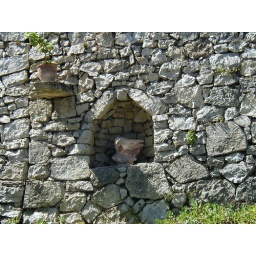
Close-up of a stone wall in Vassilikos, Zakynthos